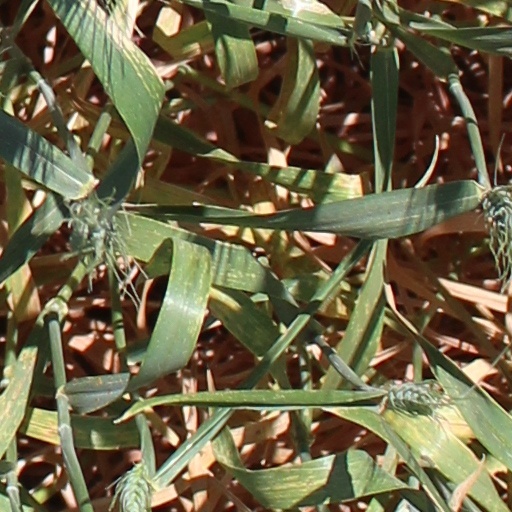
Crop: wheat